Louise Alexander (dancer)

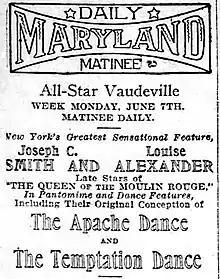
Advertisement headlining the vaudeville act of Smith and Alexander in 1909.

The emergence of the Apache dance as a sensational highlight of the show led to favorable press items stating "Joseph C. Smith and Louise Alexander are already famous for what is termed, 'the most artistic character dance the stage has seen in years'."